Venta (establishment)

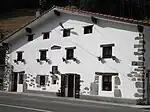
The Benta de Santutxo, in Albiztur.

Along the "cornisa cantábrica" and with a renewed tradition in Navarre and the Basque Country –on both sides of the Pyrenees–, ventas ("bentas" in Basque or "ventes" in French) have been conserved as establishments with a varied traditional architecture, almost always located in crossroads. During the 21st century they still function as hostels, restaurants and shops. They are also used as places of celebrations and gastronomical gatherings. Their antiquity, as in the rest of Spain, is made patent by the frequency with which toponyms including the word "venta" (or "benta") are found.